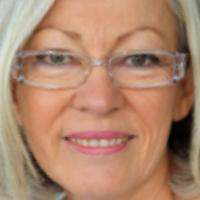
Age group: age 66-80